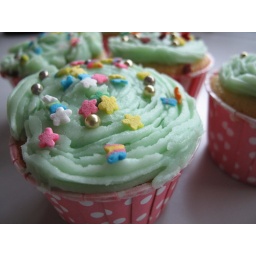
Homemade cup cake by Elaine